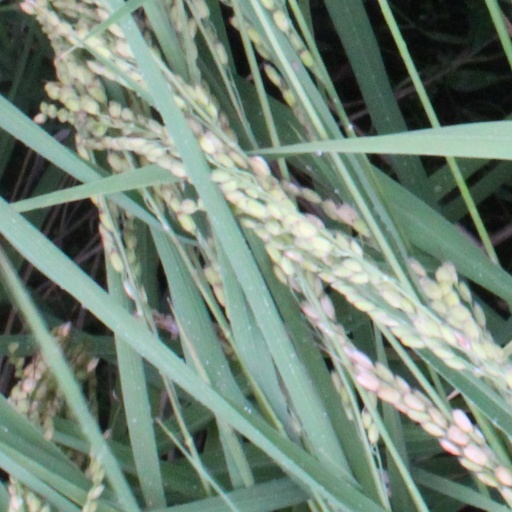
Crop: rice